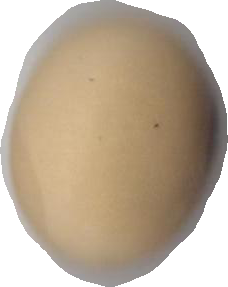
Variety: Anjasmoro